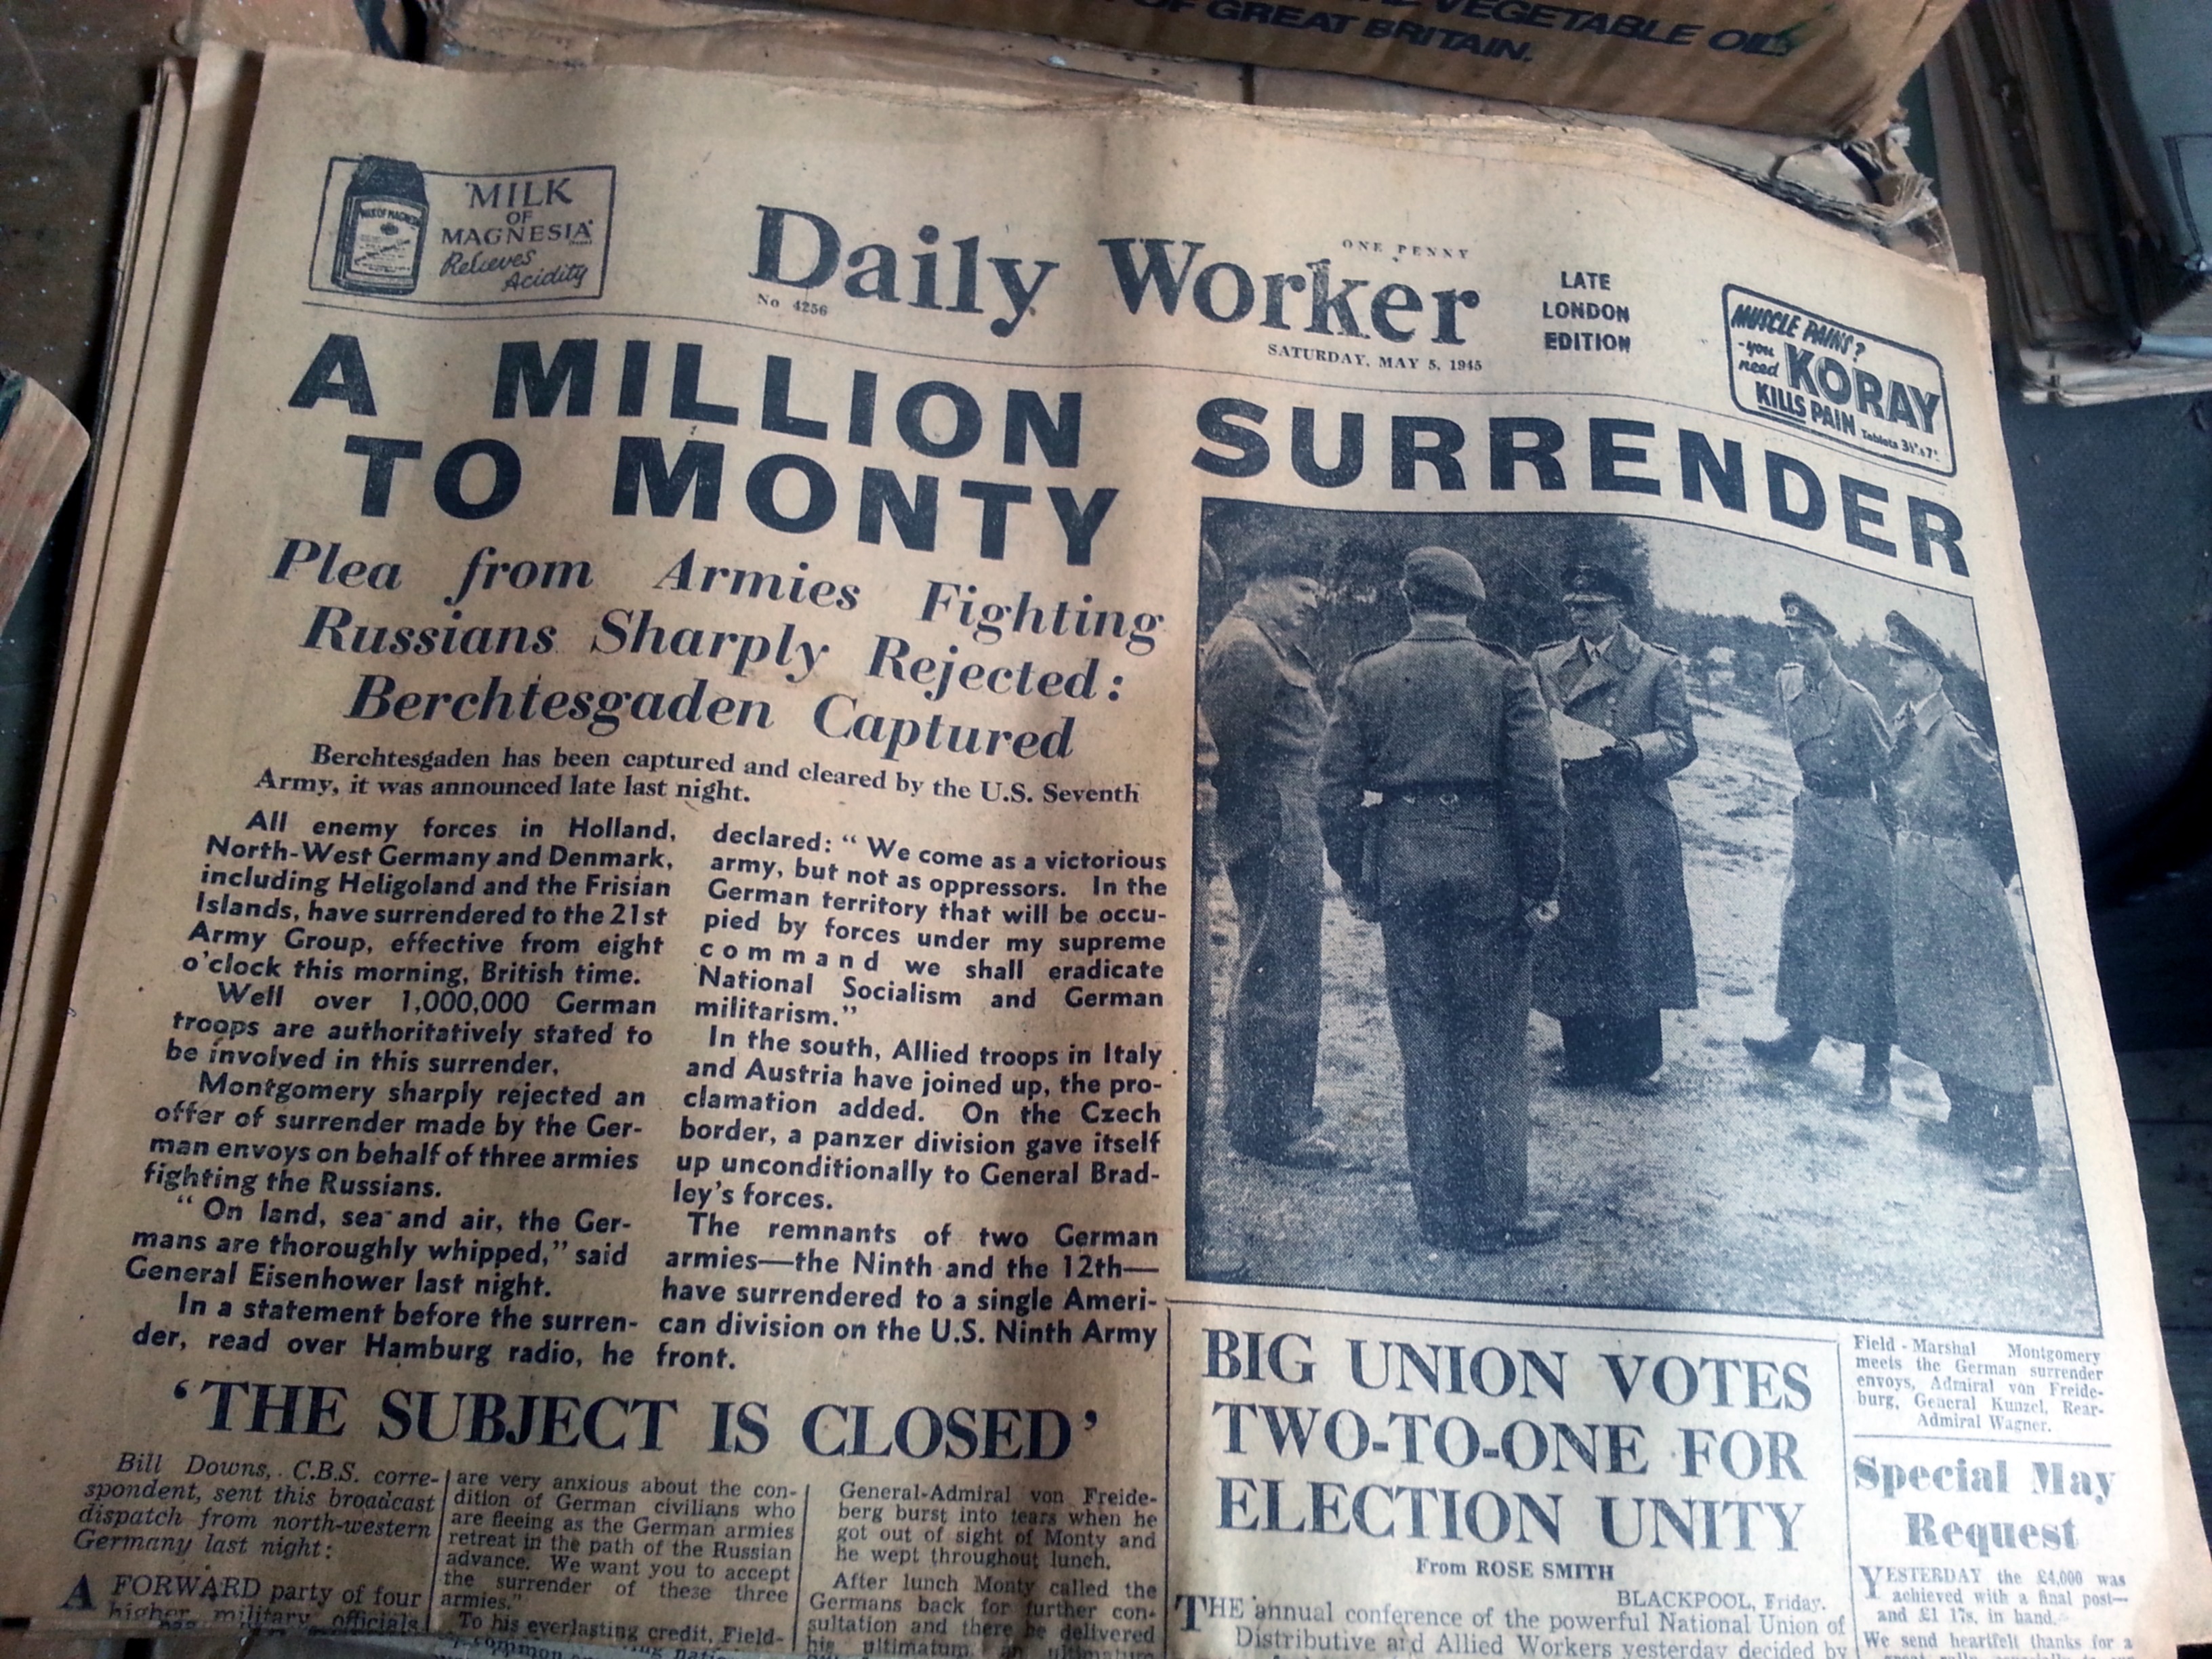
advertising, newspaper, poster, history, surrender, old newspaper, daily worker, may 5th 1945